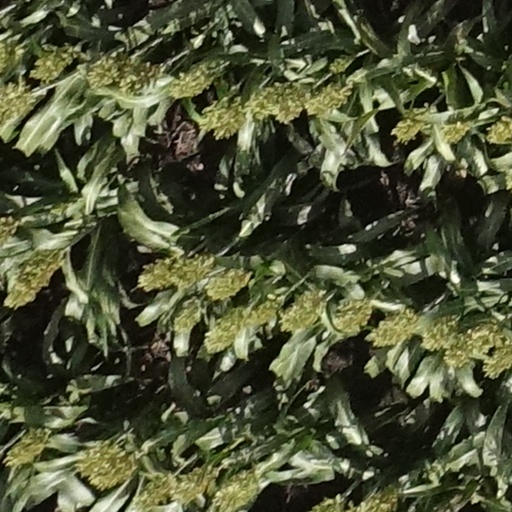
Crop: sorghum